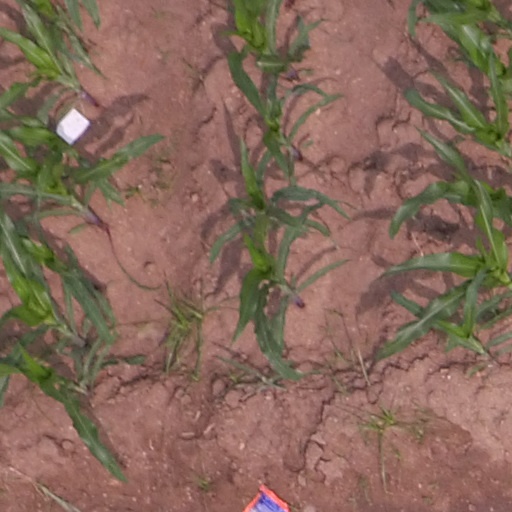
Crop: maize; corn